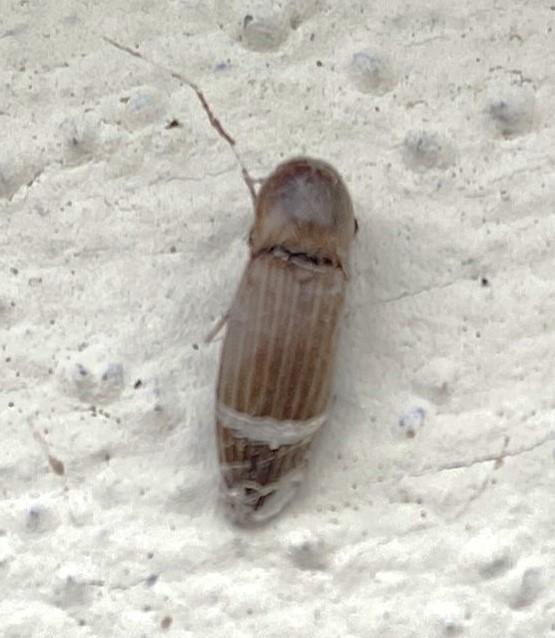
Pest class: clickbeetles_wireworms